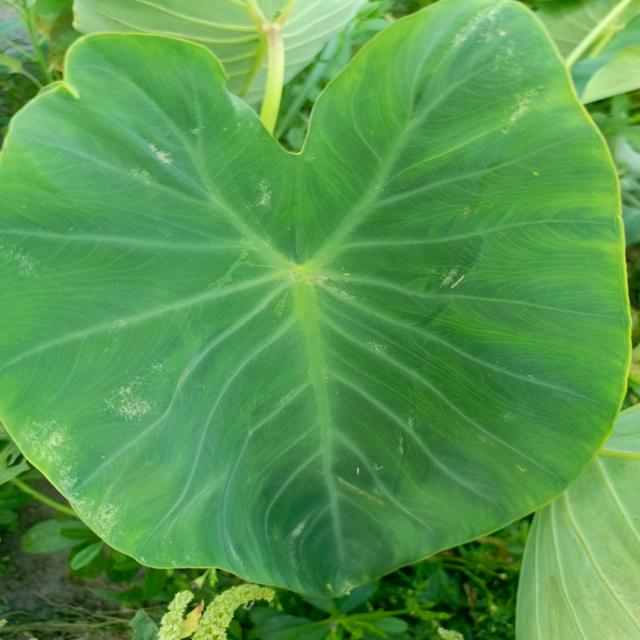
Label: Early_Blight